Ludwig von Sybel

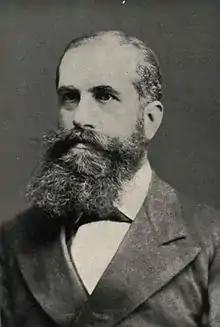
Ludwig von Sybel

Ludwig von Sybel (1 July 1846 – 5 April 1929) was a German archaeologist.